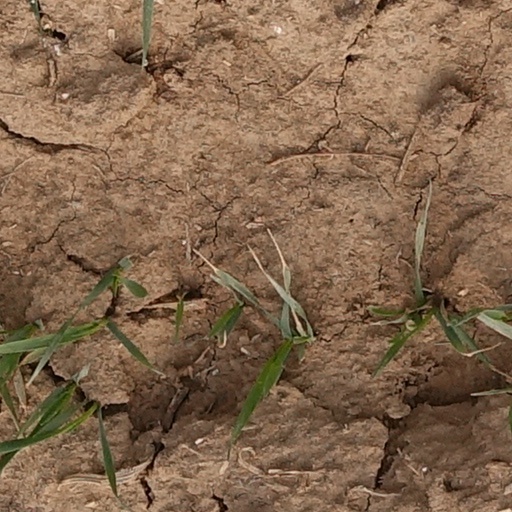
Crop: wheat